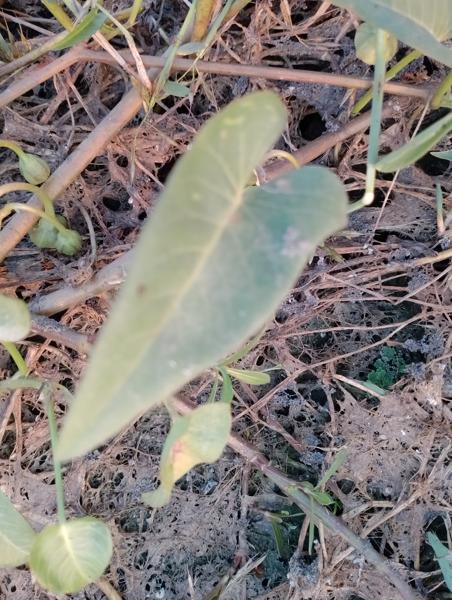
Weed species: Ipomoea aquatic